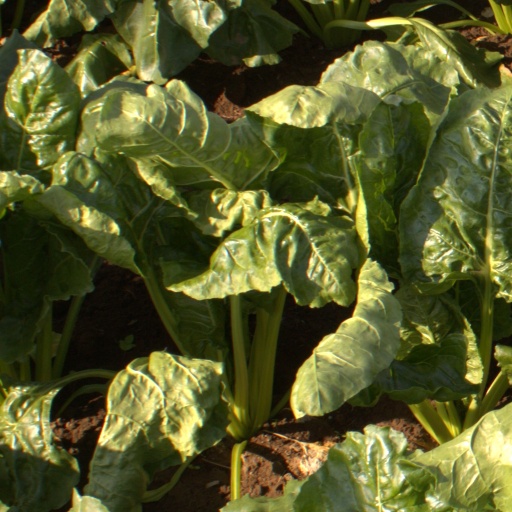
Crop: sugar beet